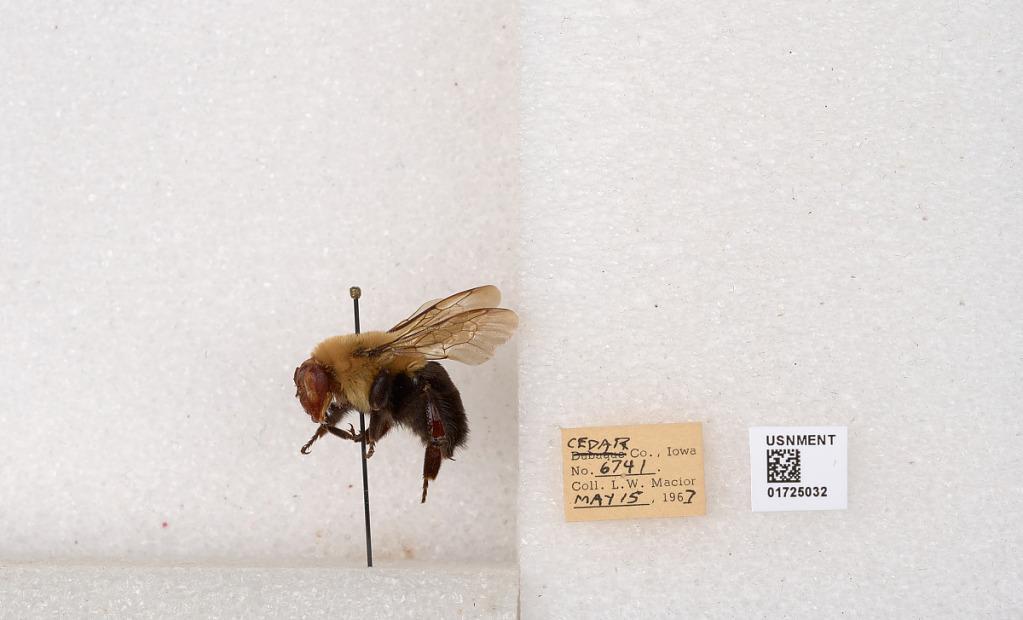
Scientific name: Bombus impatiens Cresson
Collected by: L. Macior
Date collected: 1967-5-15
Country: United States
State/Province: Iowa
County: Cedar
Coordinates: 41.7723, -91.1324